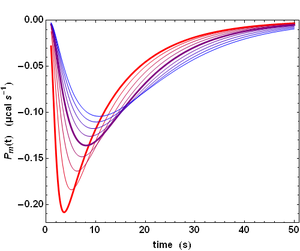
Simulation des réponses obtenues dans une expérience ITC avec le temps de réponse de l'instrument variant de 0.5 s (rouge) à 9.5 s (bleu) par pas de 1 s